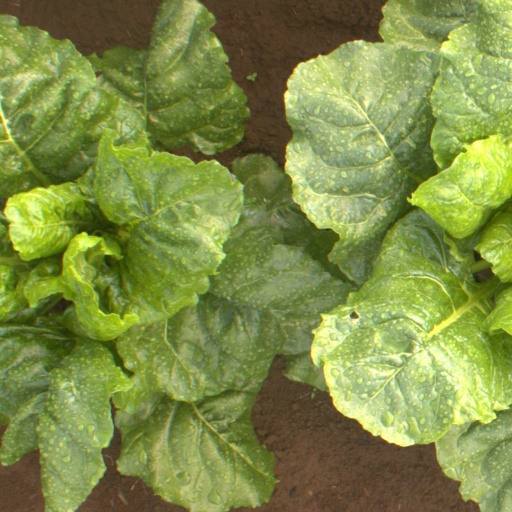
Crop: sugar beet